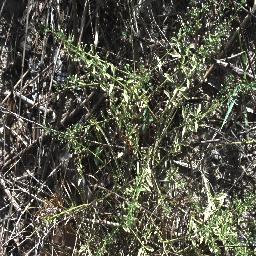
Label: negative